Ruslan Bogdan

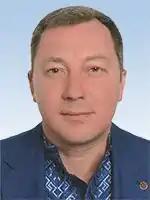
Official portrait, 2016

Ruslan Dmytrovych Bogdan (born 28 January 1972) is a Ukrainian businessman and politician who served as a People's Deputy of Ukraine from 2007 to 2012 and from 2016 to 2019, representing the proportional-representative list of the Yulia Tymoshenko Bloc and Ukraine's 151st electoral district in northern Poltava Oblast, respectively. Prior to his election, he was a businessman at multiple companies.